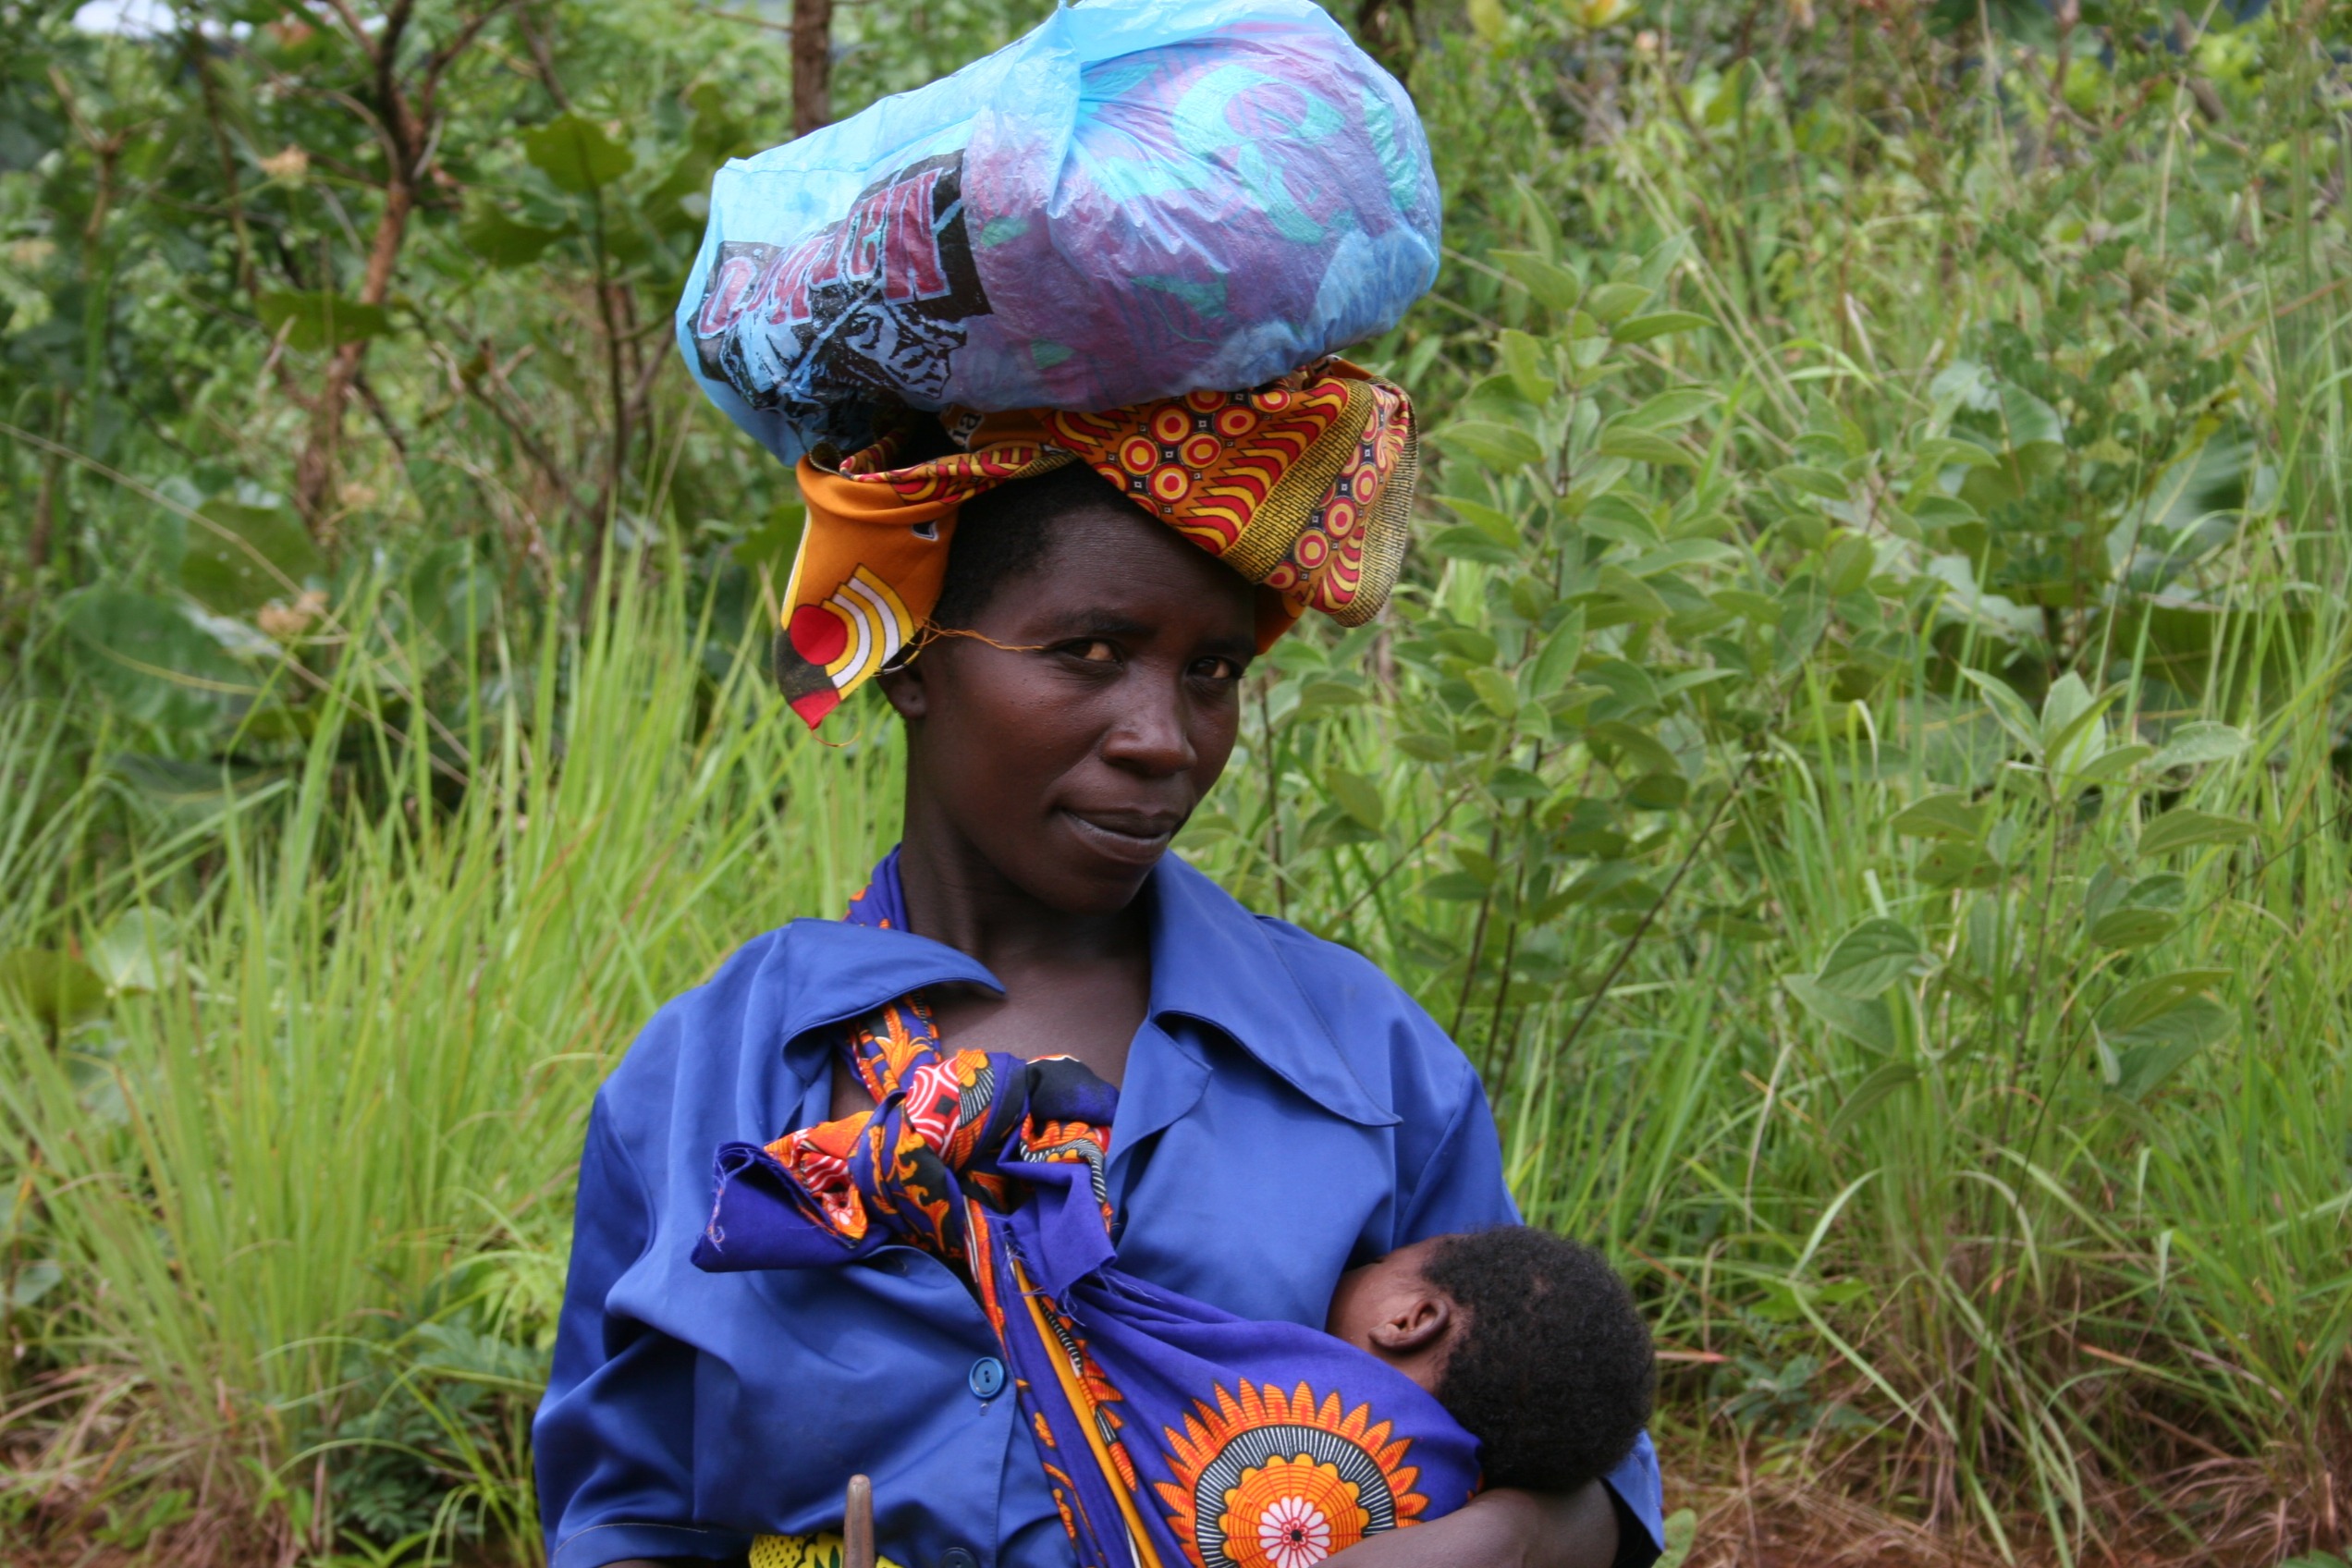
people, woman, flower, adventure, female, child, black, agriculture, baby, ethnic, tribe, face, infant, mozambique, tradition, african